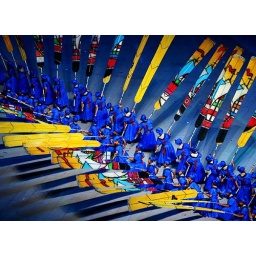
Male performers in blue dress with oars forming pictures of junks symbolizing the voyages of Zheng He.